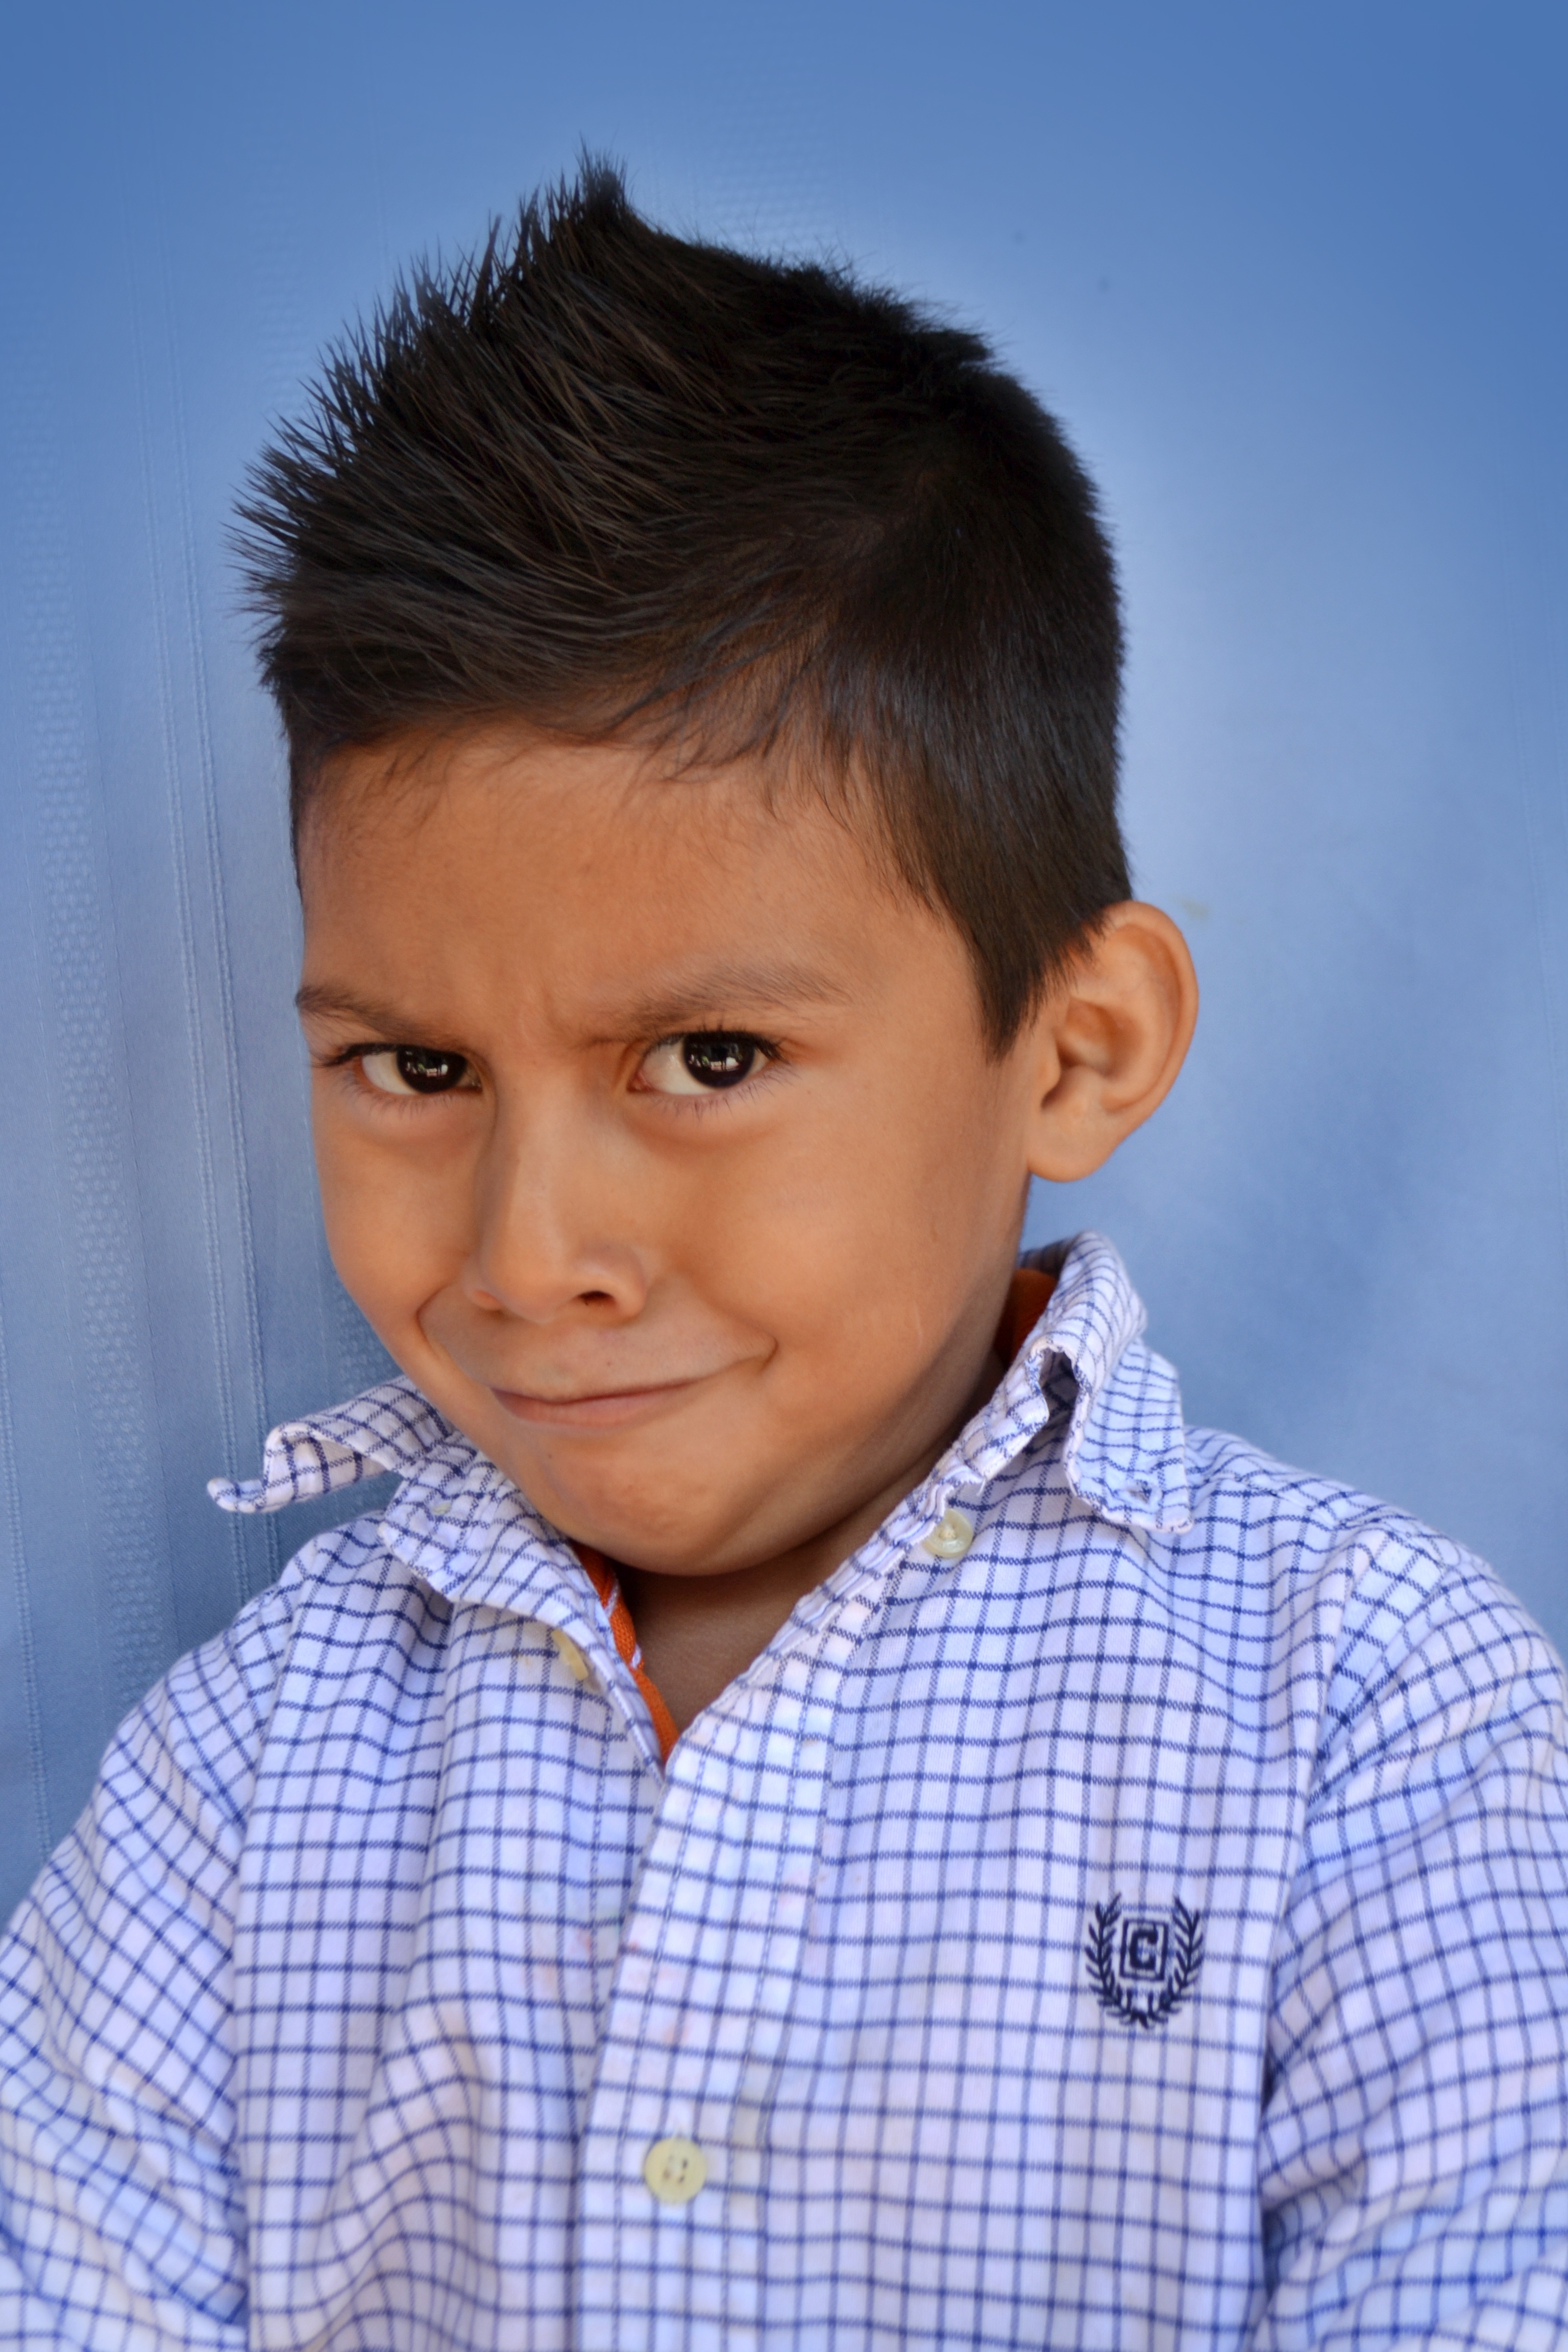
man, person, people, boy, male, guy, portrait, model, young, spring, child, blue, facial expression, hairstyle, smile, shirt, face, toddler, skin, photoshop, emotional, angry, celeste, nene, only, photo shoot, bad mood, portrait photography, jovial